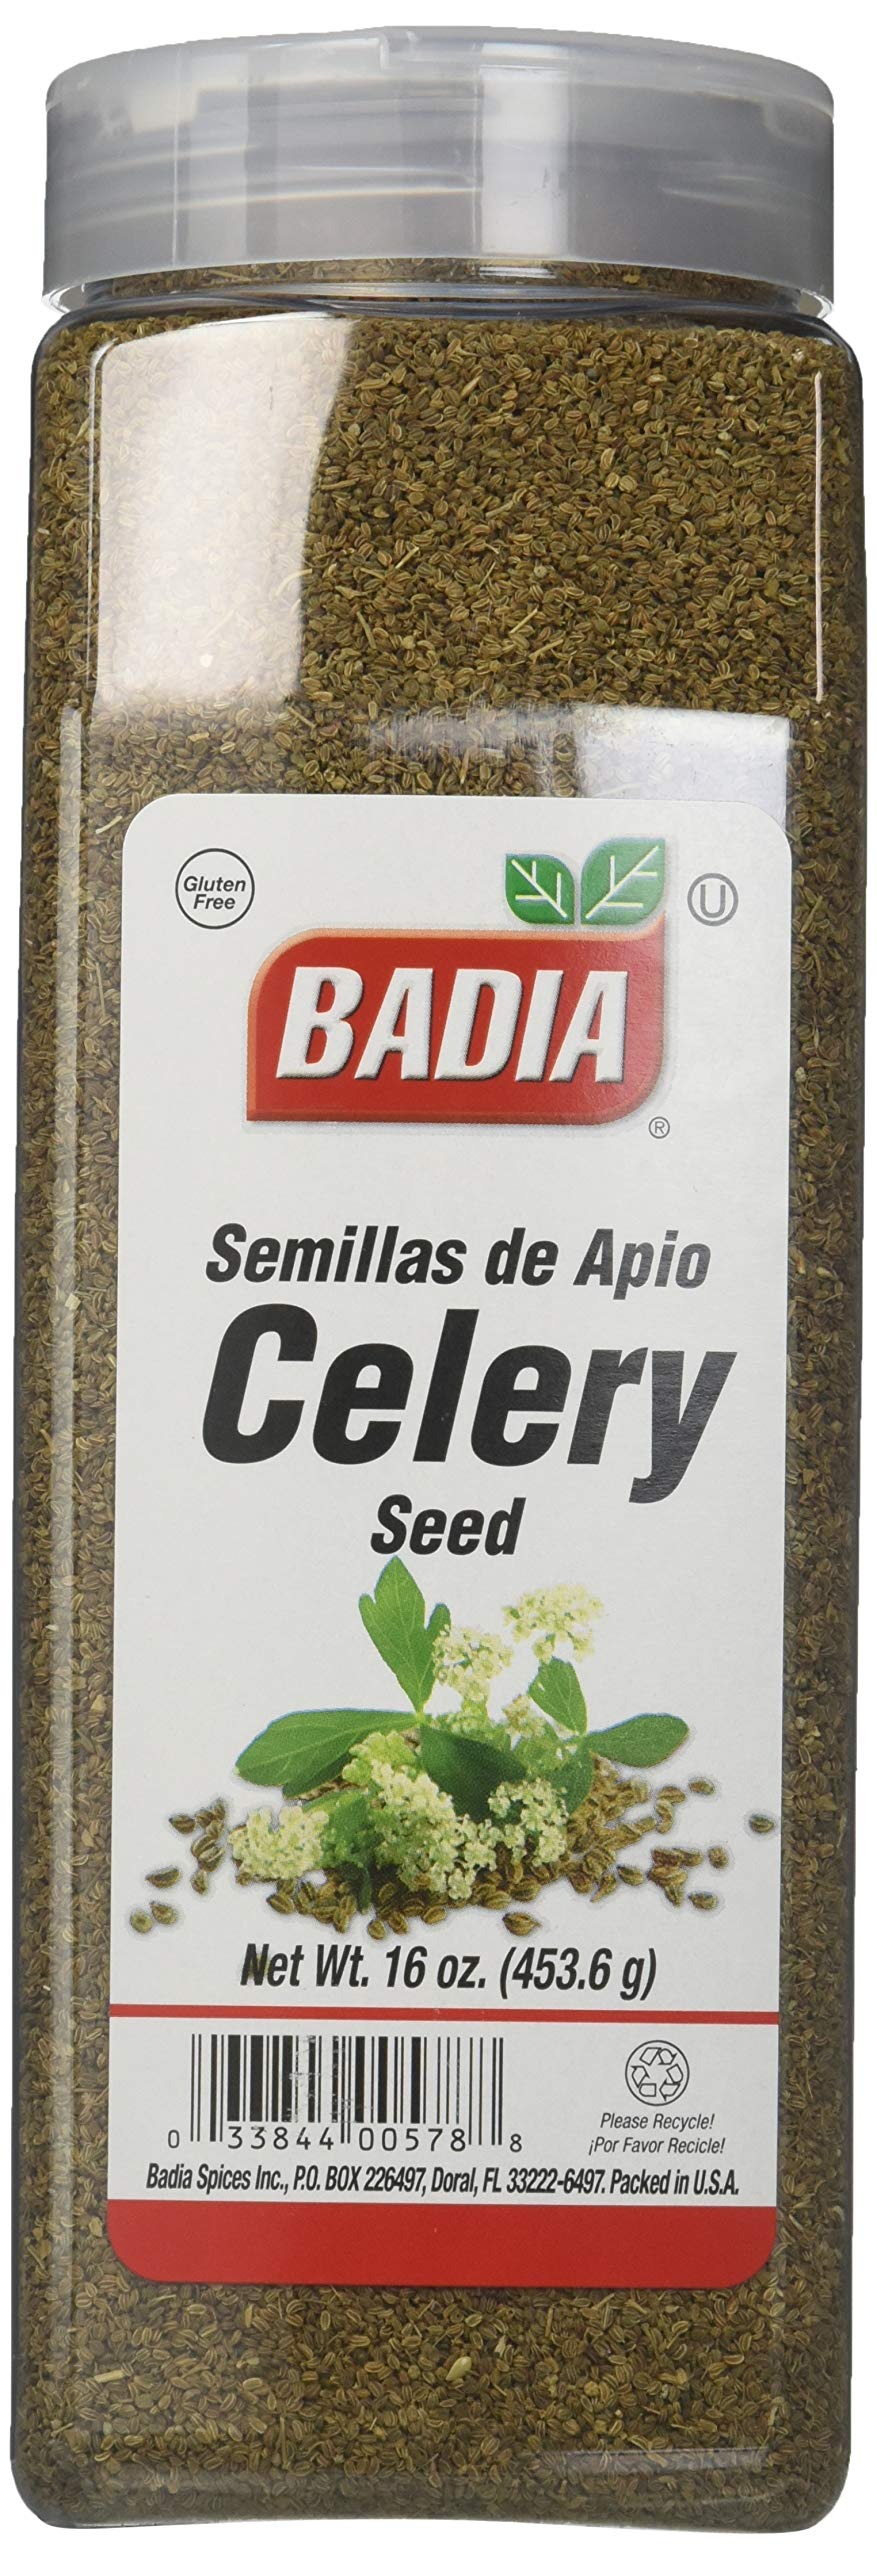
Item Name: Badia Spices inc Seas, Celery Seed, Whole, 16-Ounce (Pack of 6)
Bullet Point 1: Versatile seasoning: Ideal for pickling, salad dressings, soups, stews, and spice blends
Bullet Point 2: Strong, earthy flavor: Adds a bold, slightly bitter taste with hints of pepper and citrus
Bullet Point 3: Natural preservative: Often used in pickling recipes for its ability to enhance flavor while preserving freshness. Rich in nutrients: Contains antioxidants, vitamins, and minerals, including calcium and iron
Bullet Point 4: Great for marinades: Adds depth and complexity to meat and vegetable marinades
Bullet Point 5: Trusted Heritage: Badia Spices, a family-owned company since 1967, has built a global reputation for providing premium, authentic seasonings inspired by rich culinary traditions from around the world
Value: 96.0
Unit: Ounce

Price: 10.82